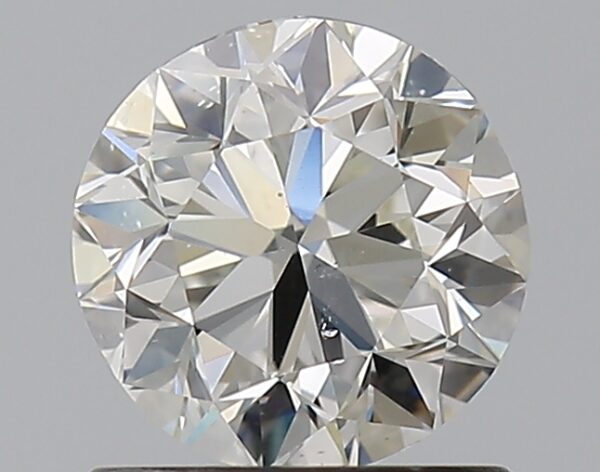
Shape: round
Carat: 0.9
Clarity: SI1
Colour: I
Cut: VG
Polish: EX
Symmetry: GD
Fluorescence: N
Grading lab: GIA
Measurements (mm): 5.92 x 6.03 x 3.89